Razer (robot)

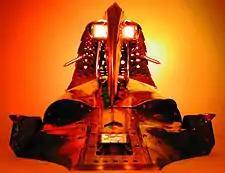
Razer from the front under strong orange lighting

On a 12-battle victory streak, Razer fought in the eleventh heat of the fifth series of "Robot Wars". Therein, it defeated "Big Nipper", "Widow's Revenge"—a machine reportedly constructed by the "Razer" team's wives—and "Rick" to reach its first series semi-final. Their next opponent was "Spawn Again", which was armed with a pneumatic flipper. Equipped with a new lower front wedge, Razer was able to get underneath Spawn Again and crush it until it broke down. In the quarter finals, Razer faced "S3", a cylindrical robot with a vertical spinning blade. Razer's arm sliced into S3's weapon controls, stopping the disc, which allowed Razer to dominate the fight and win on a judges' decision.